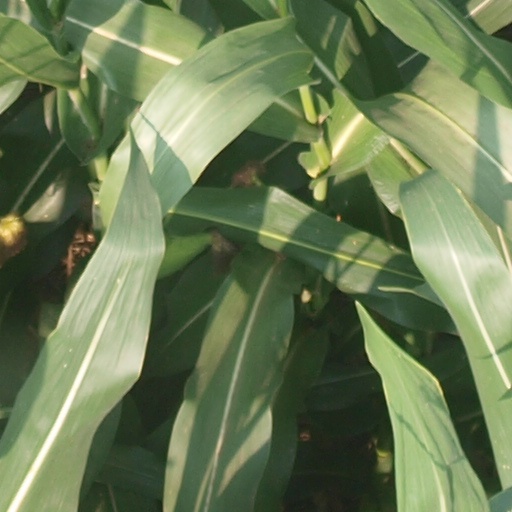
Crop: maize; corn